Werewolves on Wheels

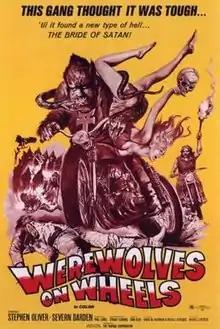
Theatrical release poster

Werewolves on Wheels is a 1971 American exploitation film directed by Michel Levesque and starring Stephen Oliver, D.J. Anderson, and Deuce Barry. It blends two genres: the outlaw biker film and the traditional horror film.